Describe the emotion expressed in this image:  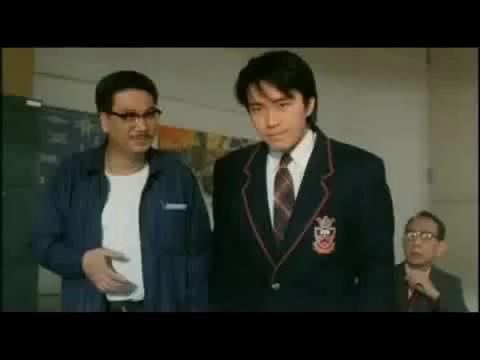
This person displays Fear, valence and arousal with low intensity.